Organotitanium chemistry

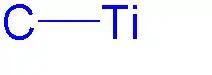
Carbon-titanium bond

Organotitanium chemistry is the science of organotitanium compounds describing their physical properties, synthesis, and reactions. Organotitanium compounds in organometallic chemistry contain carbon-titanium chemical bonds. They are reagents in organic chemistry and are involved in major industrial processes.